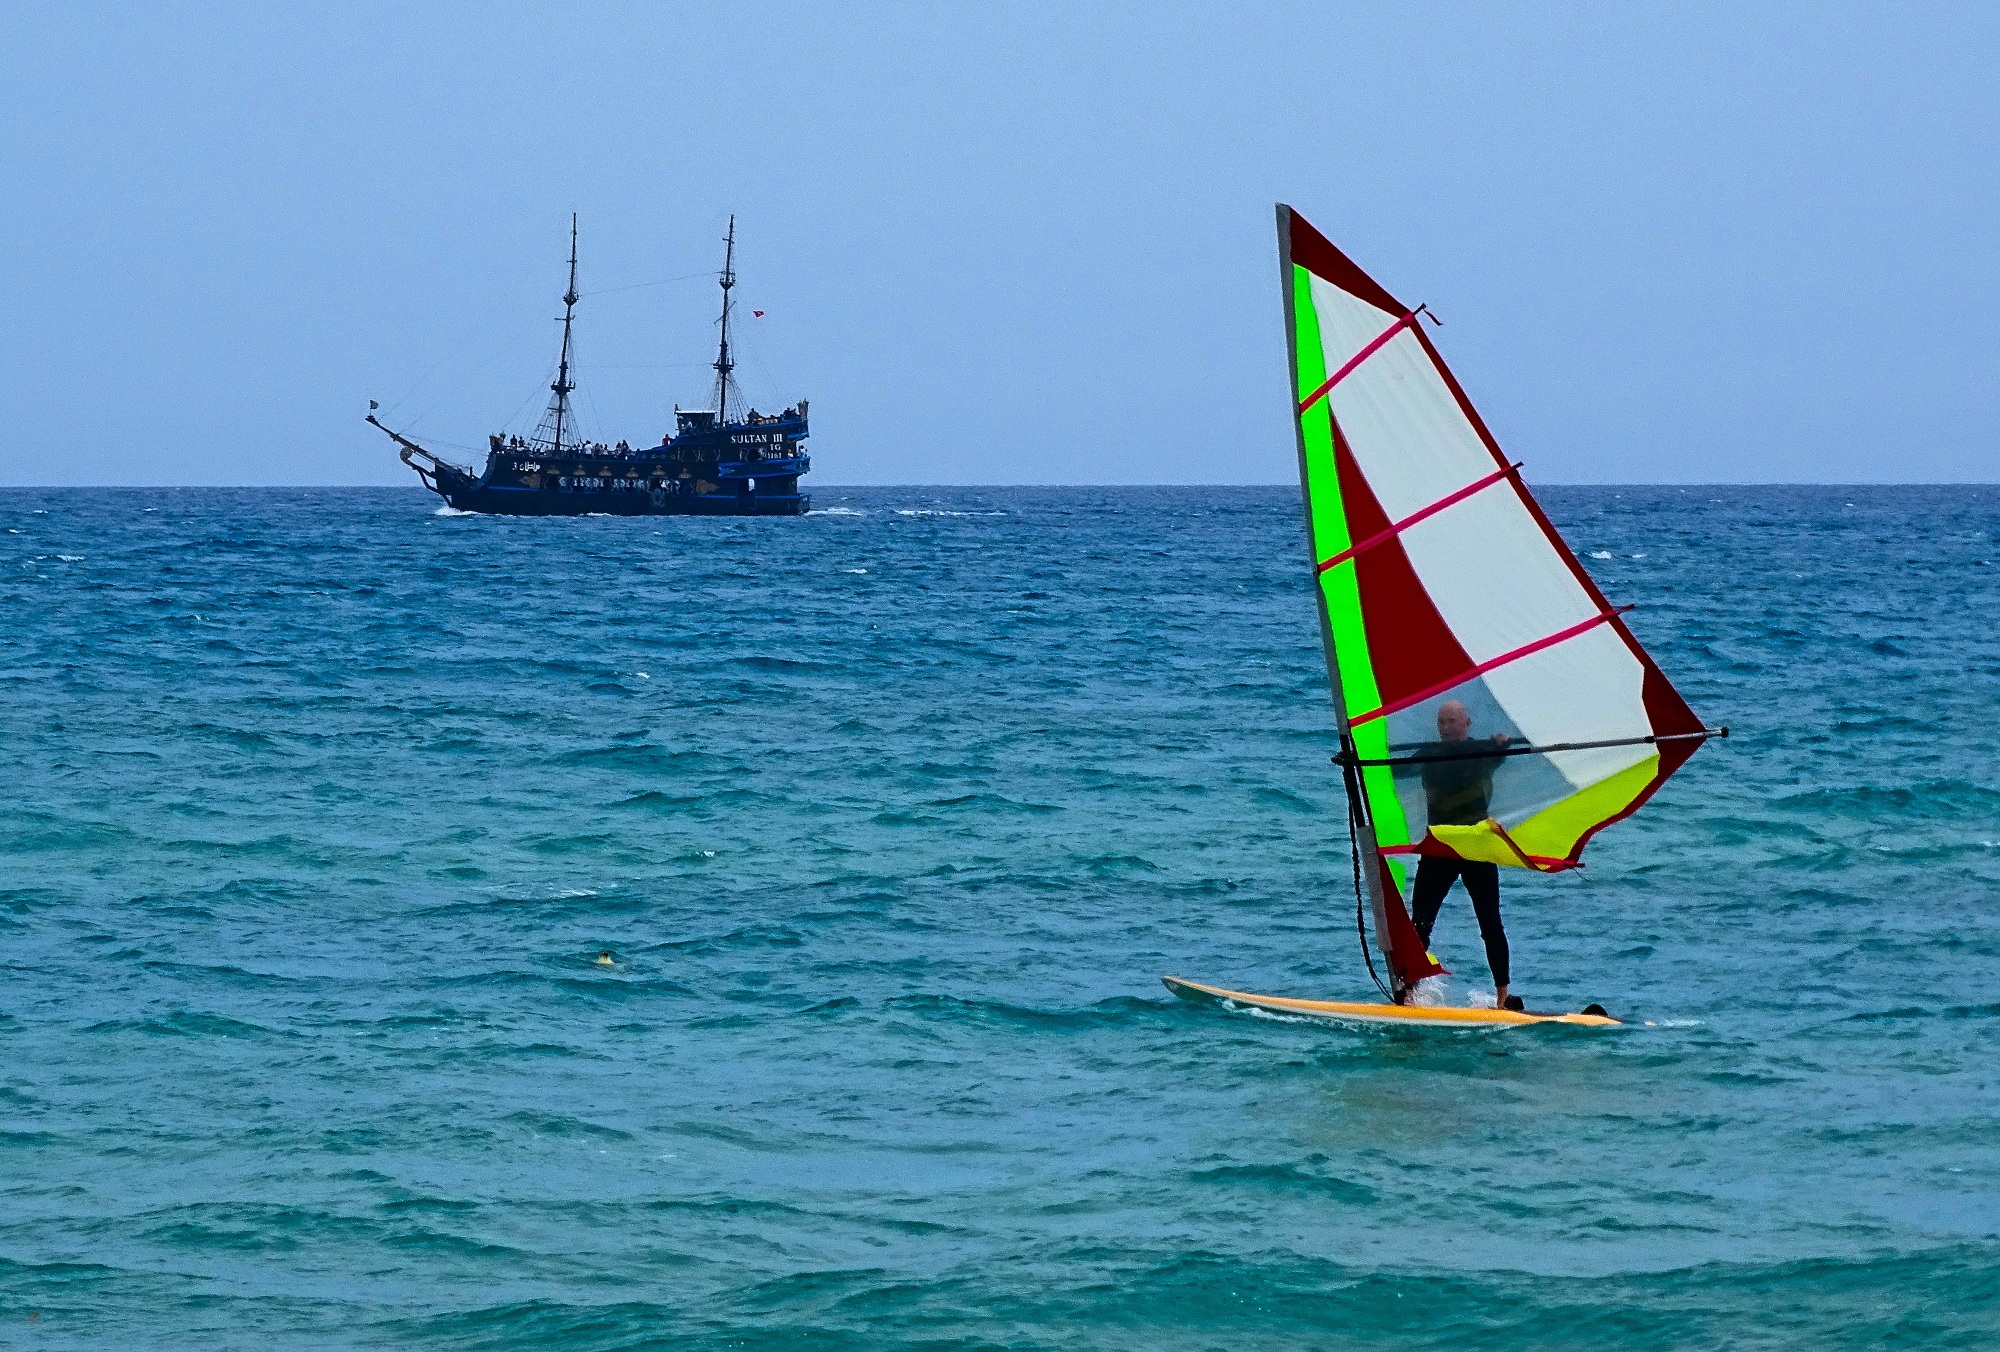
sea, boat, wind, vehicle, sailing, blue, sailboat, race, sports, windsurfing, sail, watercraft, sailing ship, water sport, wind wave, dinghy sailing